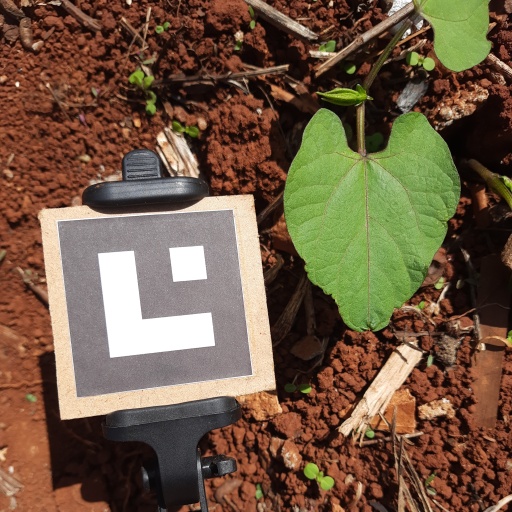
Observations: flat surface, no eating holes, under sunlight